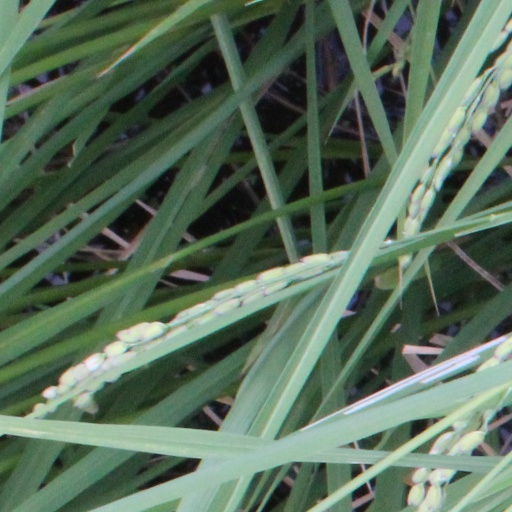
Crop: rice